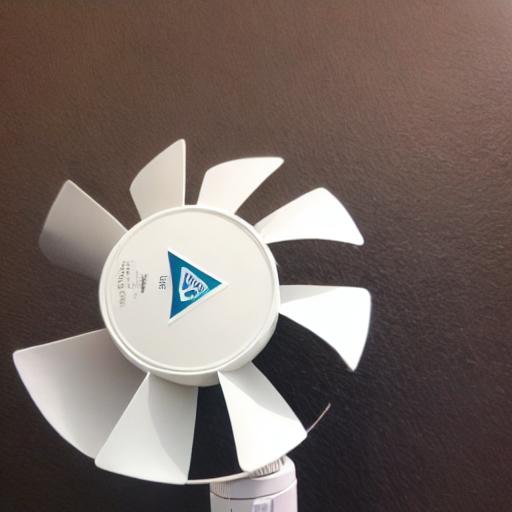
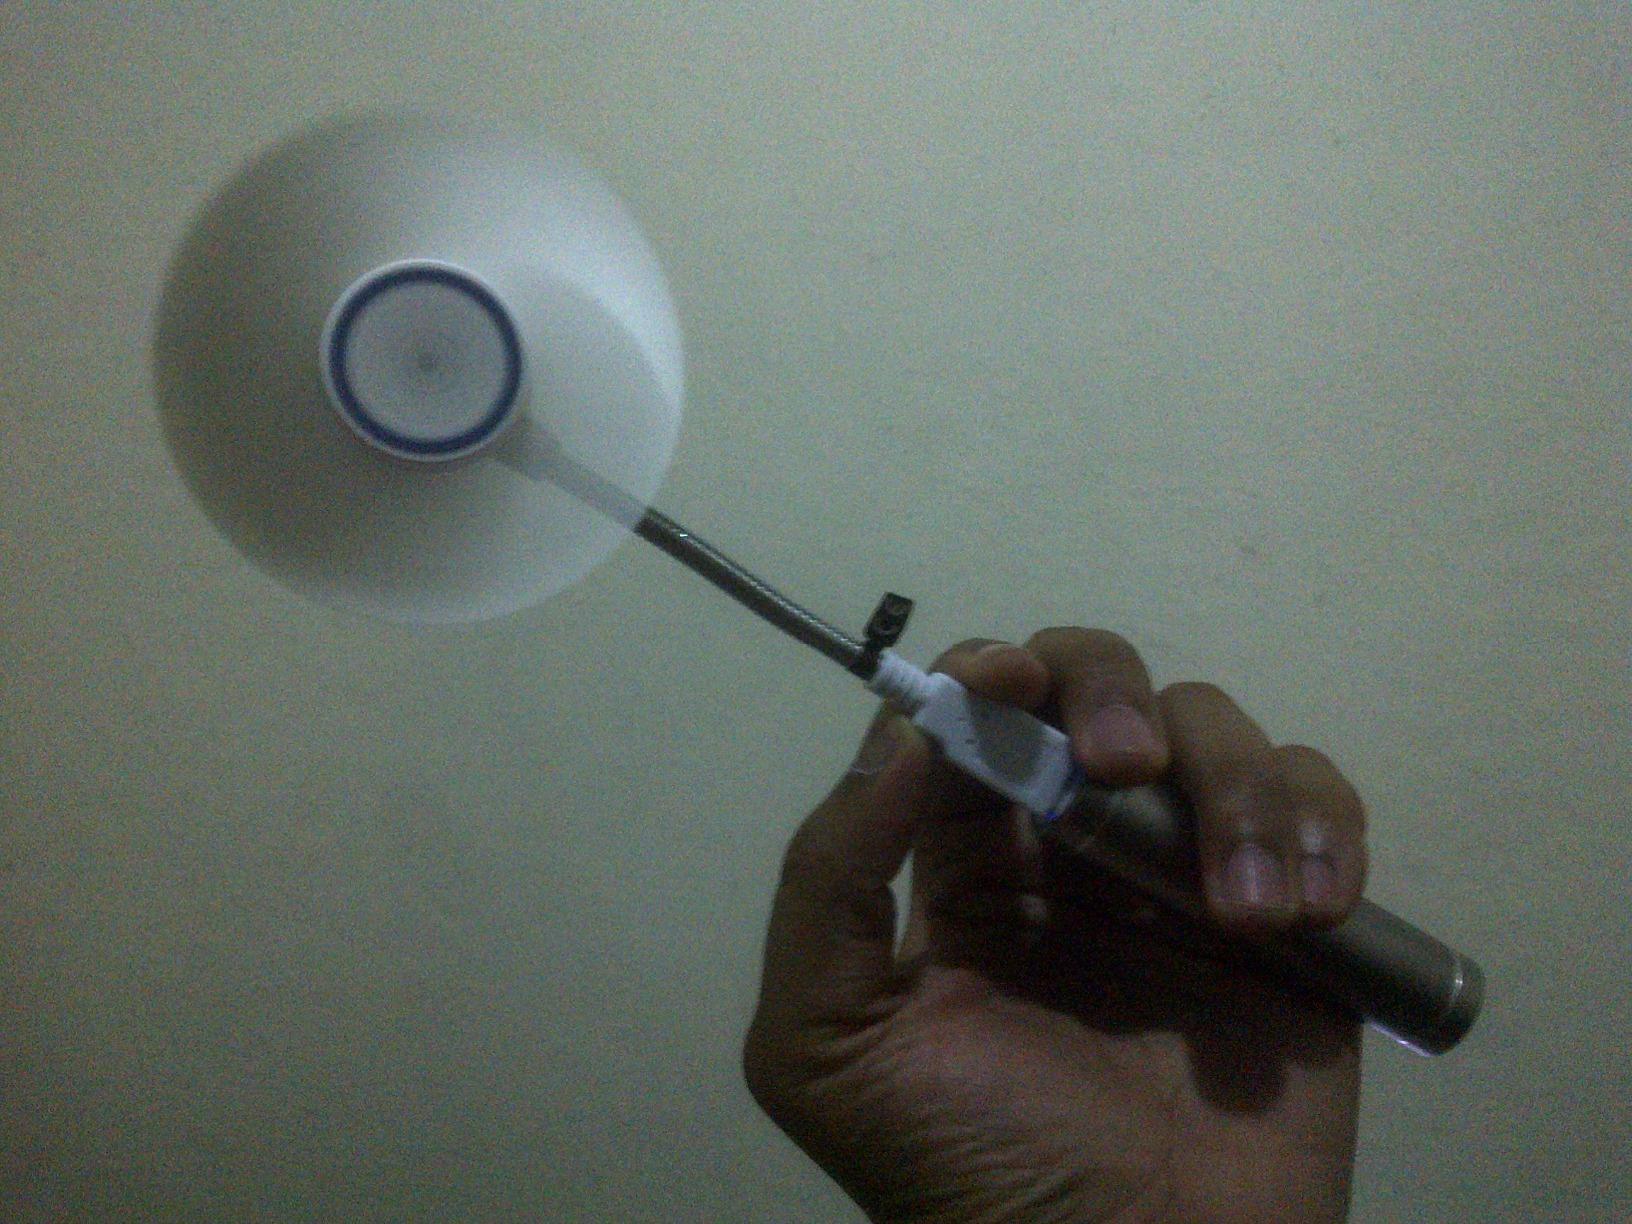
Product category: fan
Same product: no